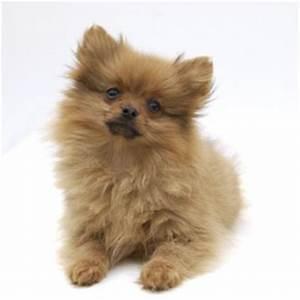
dog